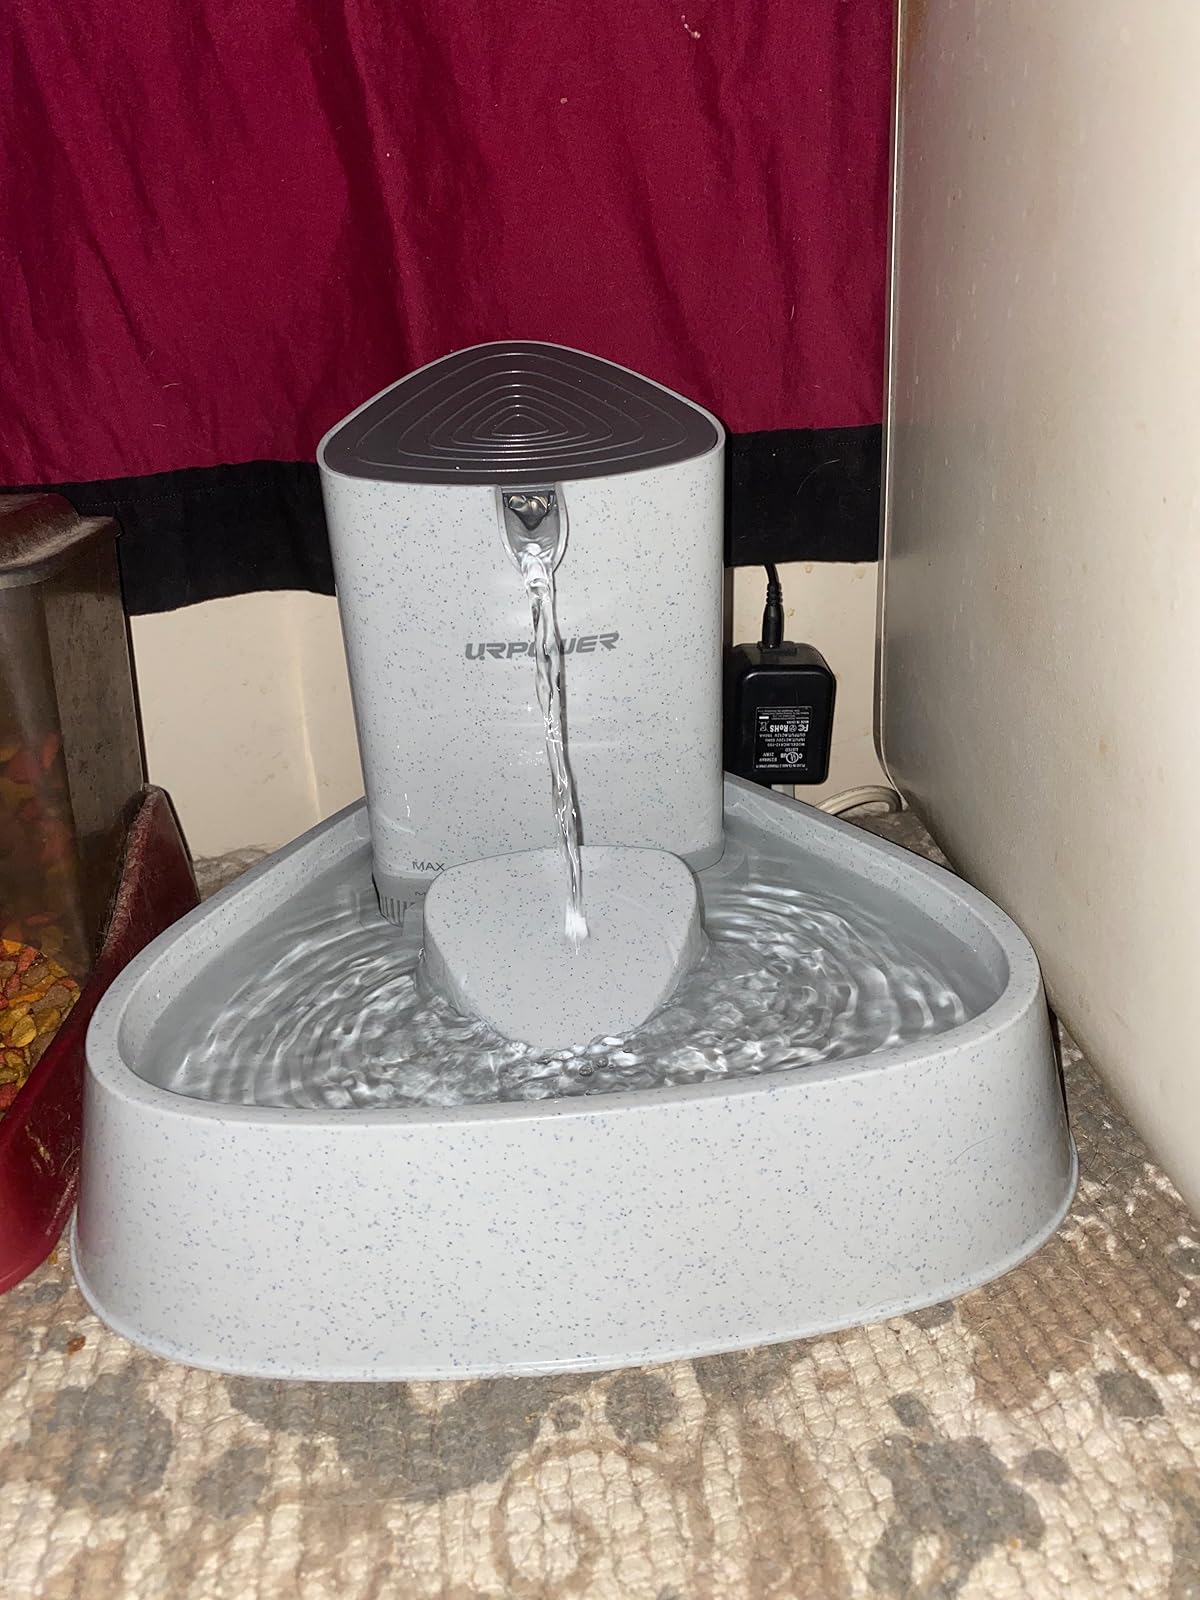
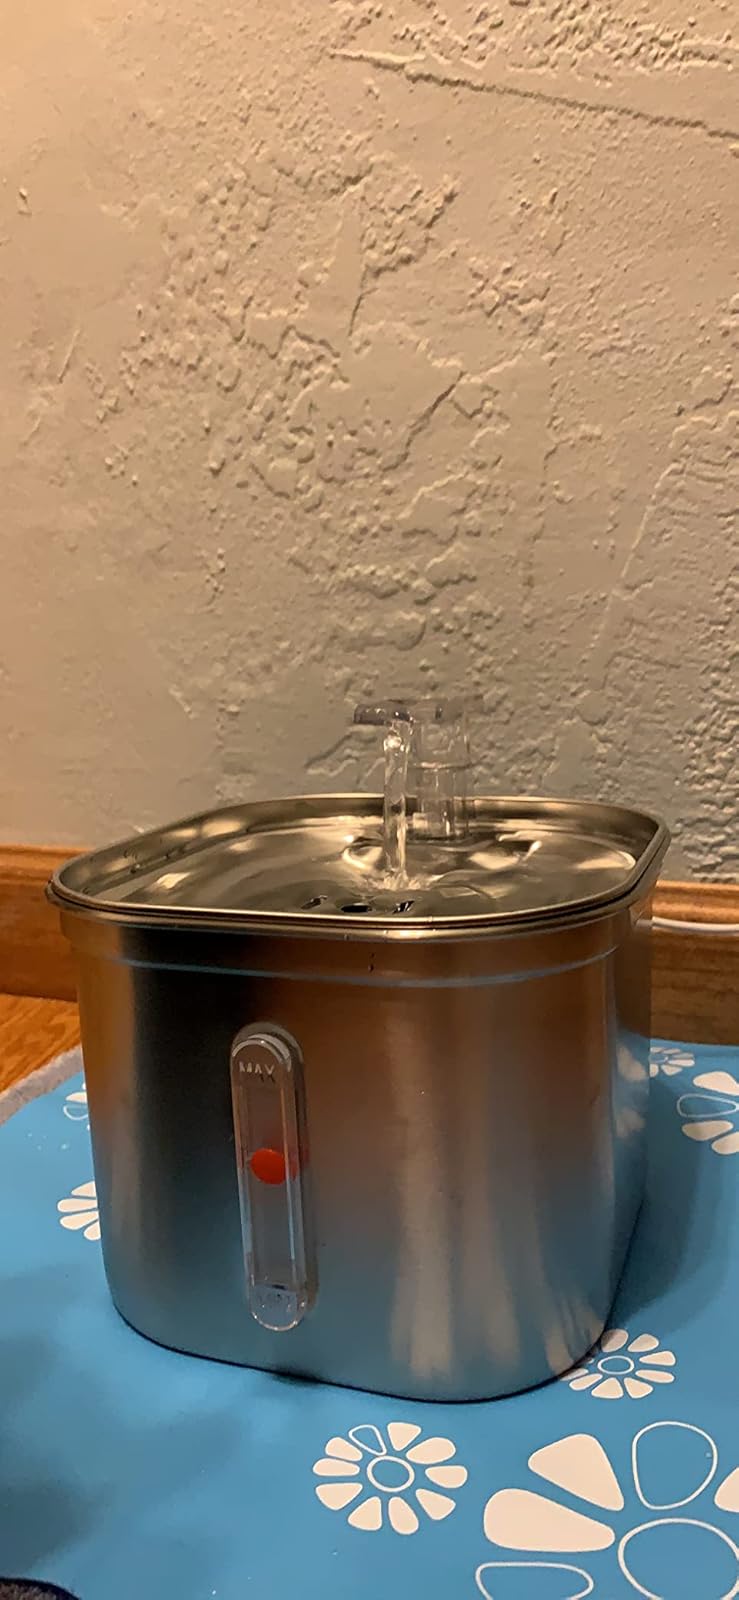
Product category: items_bowl
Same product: no